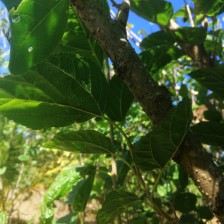
Variety: BlackAustralia